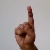
The image shows a hand gesture representing the letter 'D' in Indian Sign Language.